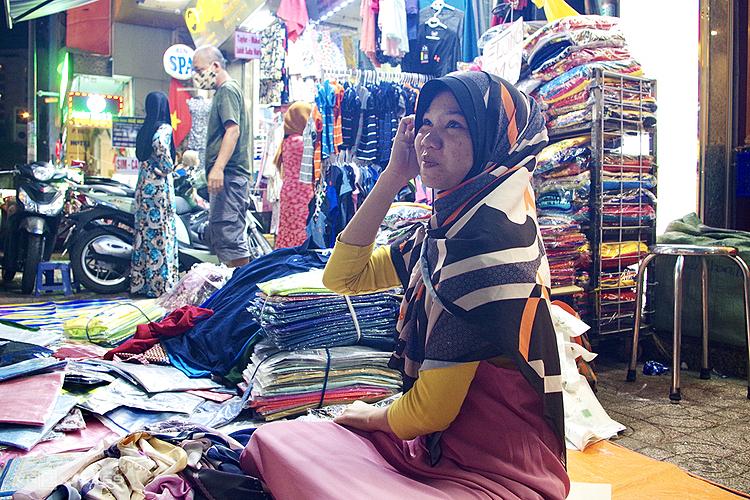
có một người phụ nữ xuất hiện ở một sạp hàng trên vỉa hè